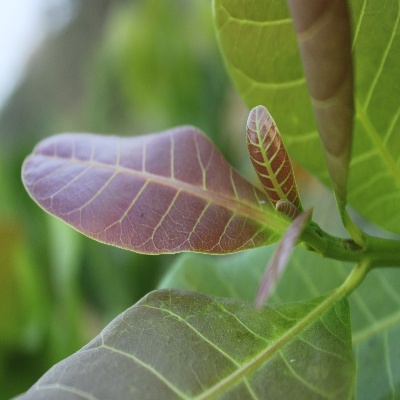
Crop: Cashew
Condition: healthy